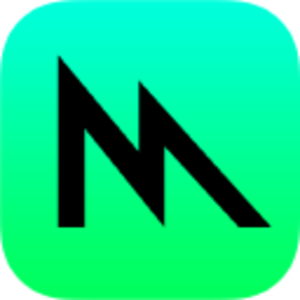
Metal est une API bas niveau d'accélération graphique 3D développée par Apple, introduit avec iOS 8. Metal propose des fonctions similaire à OpenGL et OpenCL au sein d'une seule et même API. Proposant un faible overhead, elle vise à apporter à iOS, macOS et tvOS des performances similaires à d'autres APIs comme Vulkan et DirectX 12.